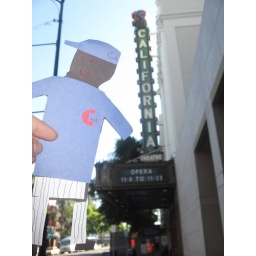
in San Jose, California in front of an old theater building